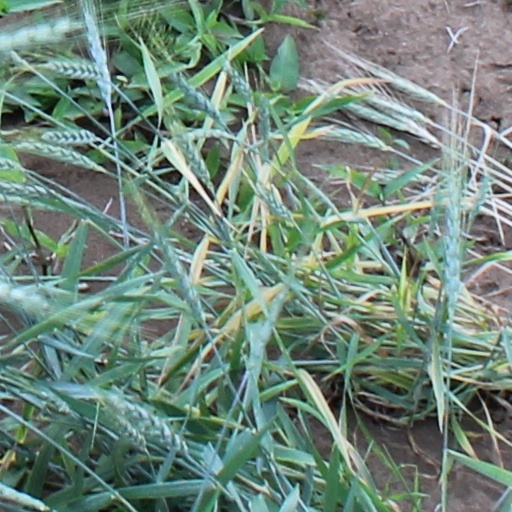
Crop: wheat